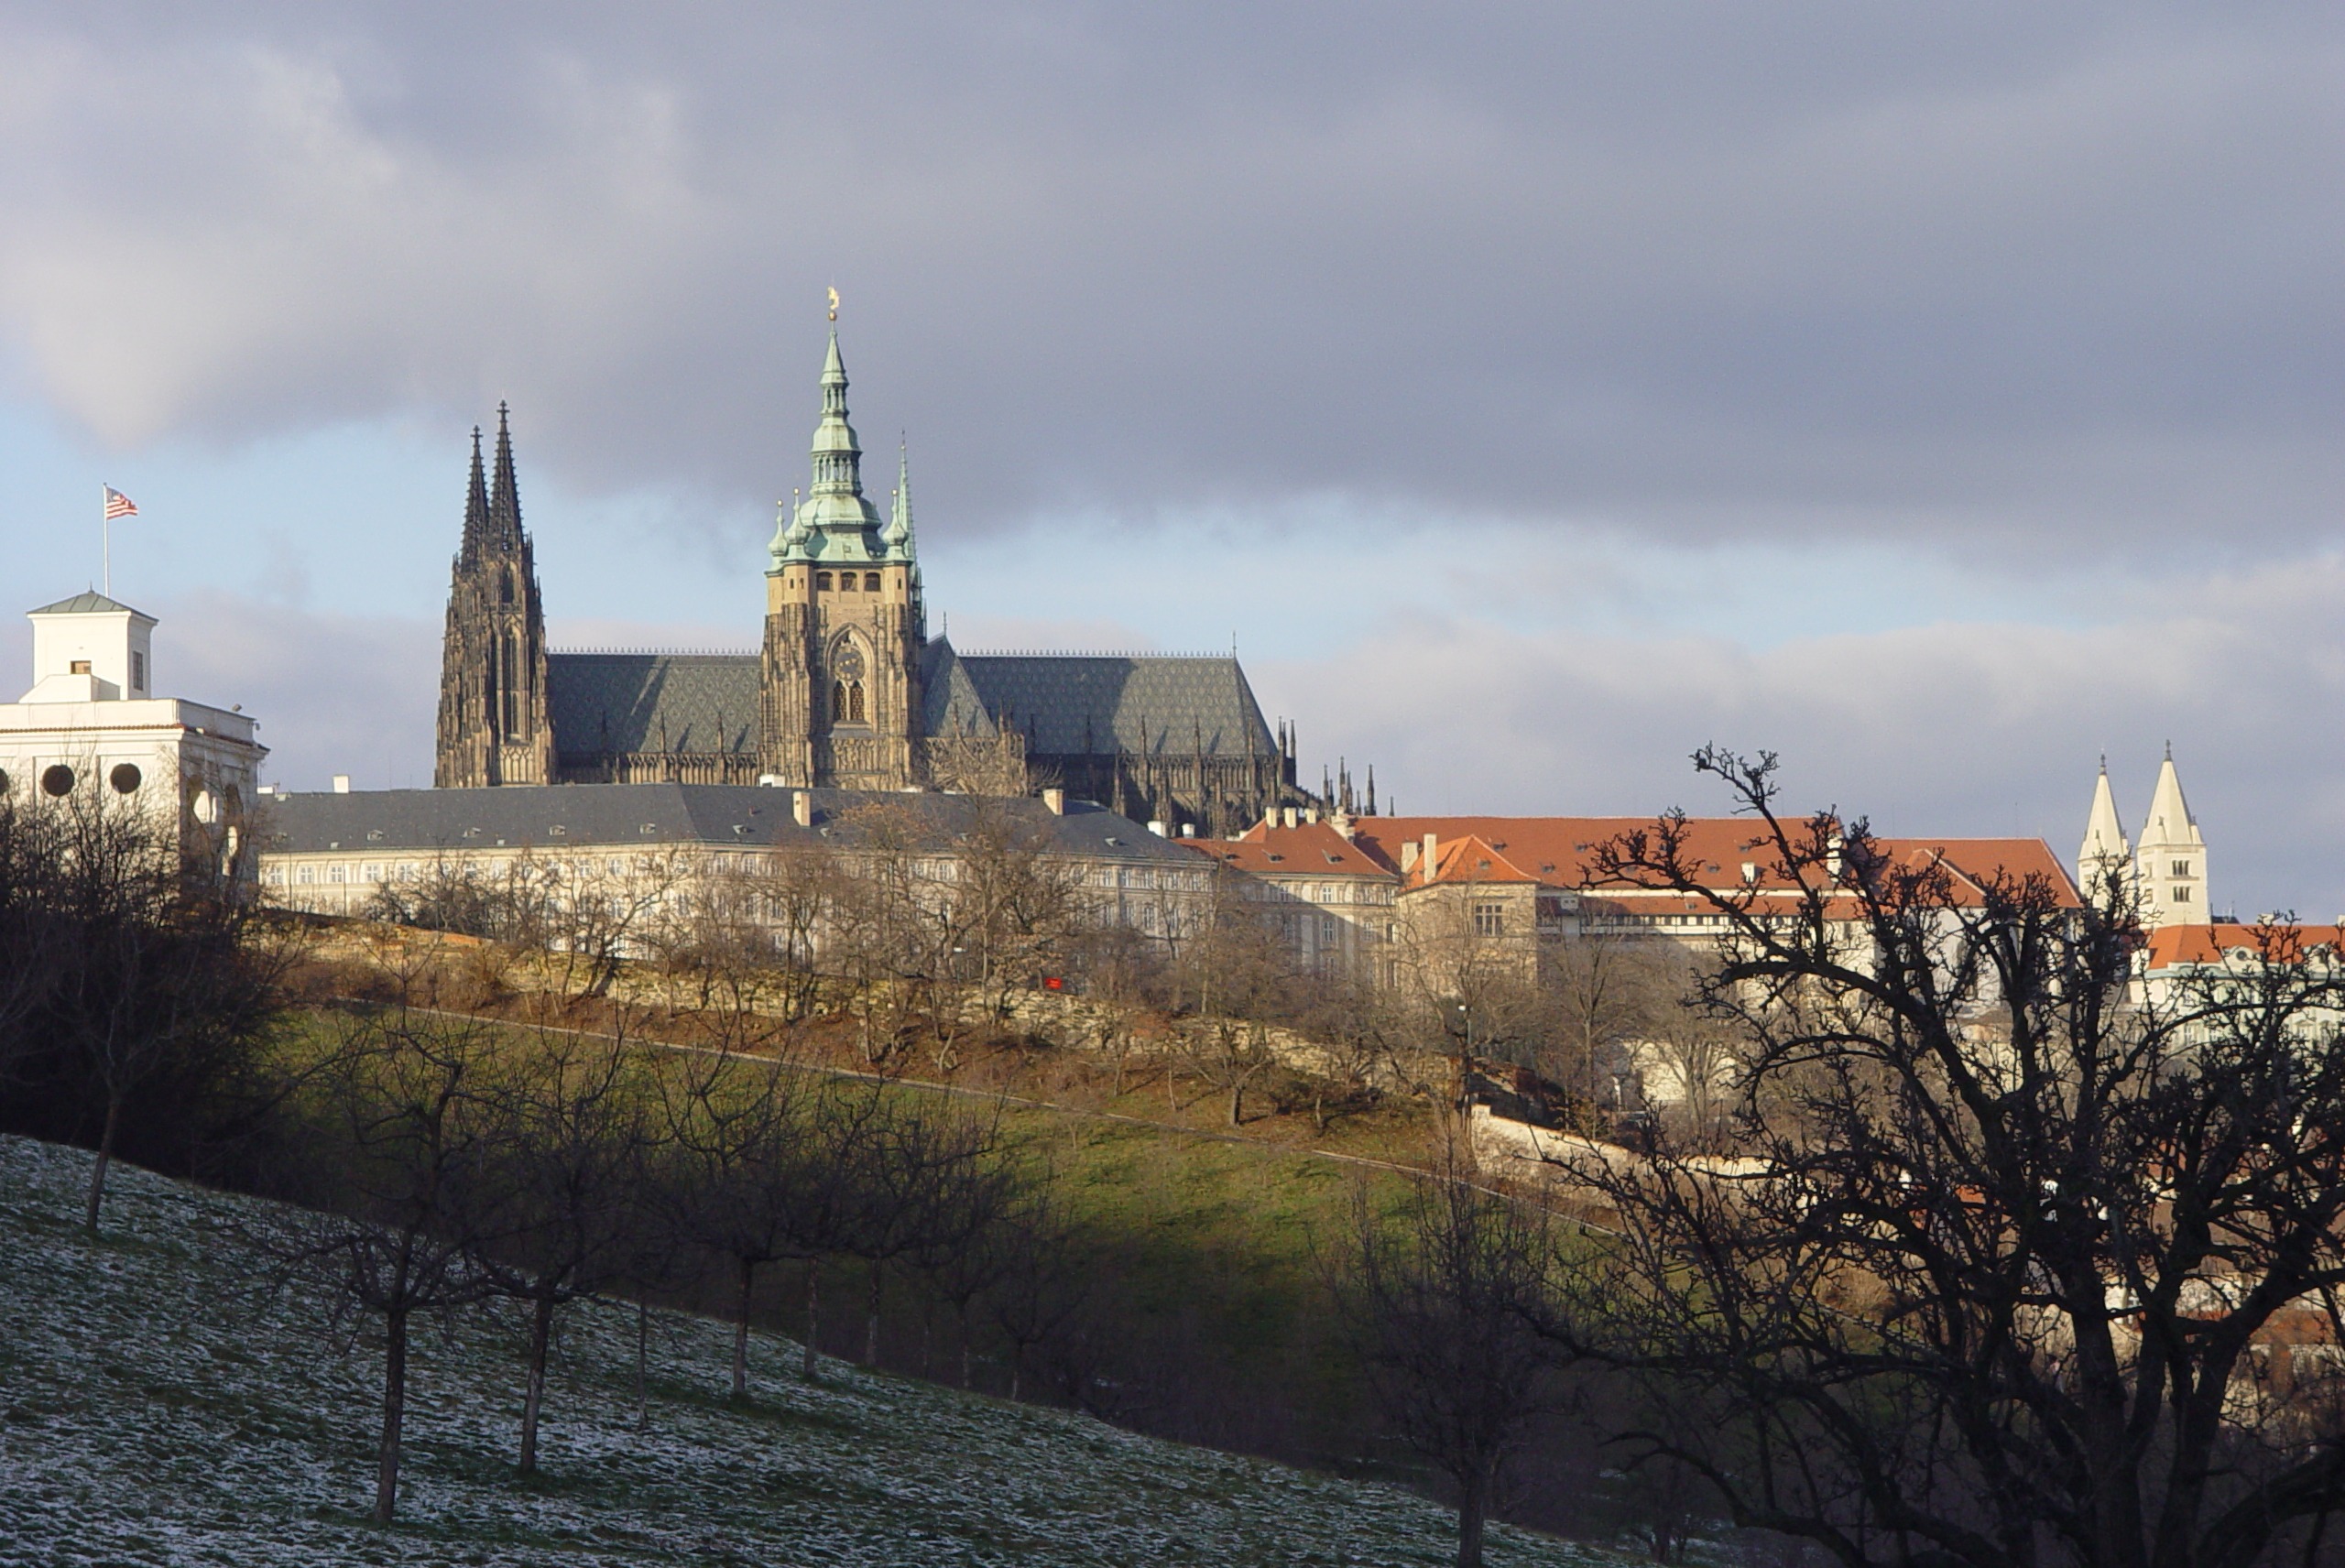
architecture, building, chateau, cityscape, tower, castle, landmark, prague, fortification, place of worship, spire